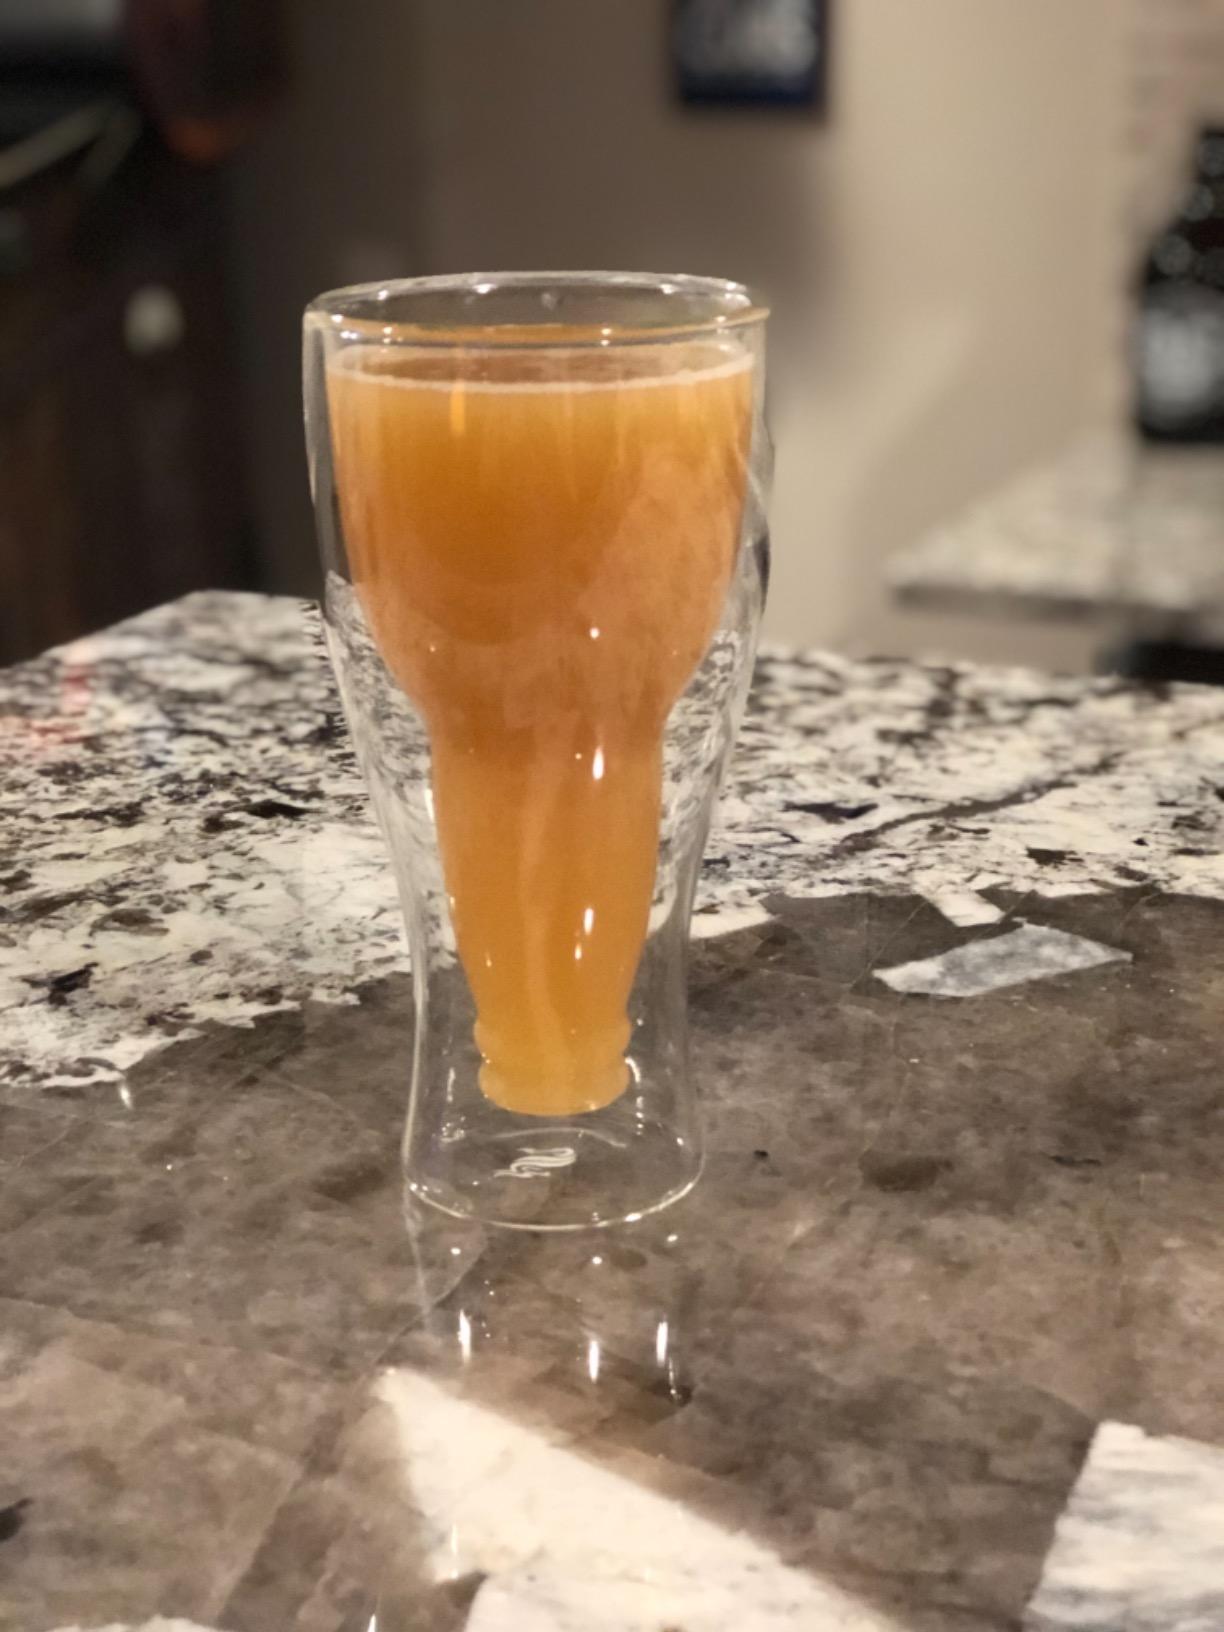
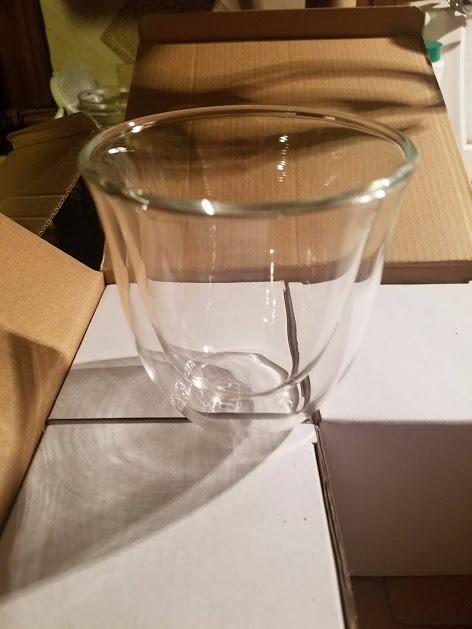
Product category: items_mug
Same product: no